New People (political party)

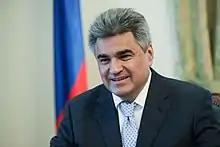
Alexey Nechayev, founder and current leader of the party

New People is a political party in Russia formed in 2020. New People is considered a liberal party, and observers also often refer to it as centrist or centre-right.